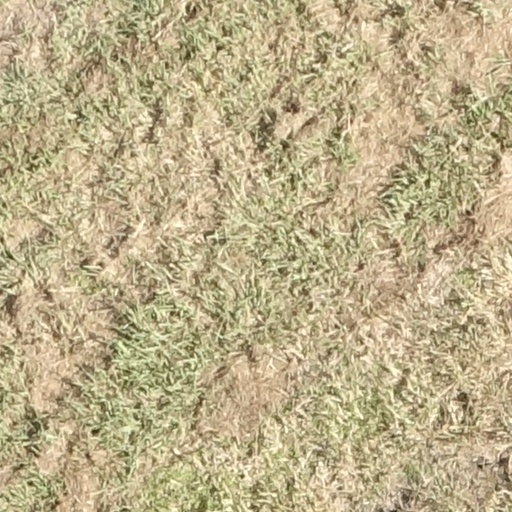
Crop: sorghum